Lancia Delta

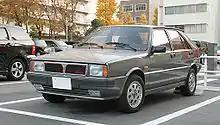
1986–1991 Lancia Delta HF turbo

The HF turbo soon lost its crown as top-of-the-range Delta, as the turbocharged 2.0-litre and four-wheel drive "Delta HF 4WD" was unveiled at the April 1986 Turin Motor Show.